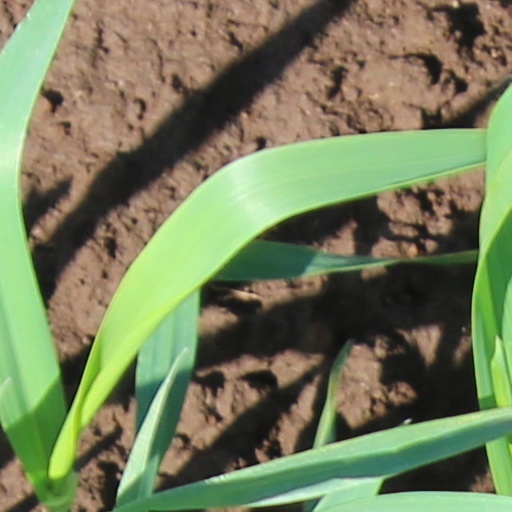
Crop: wheat